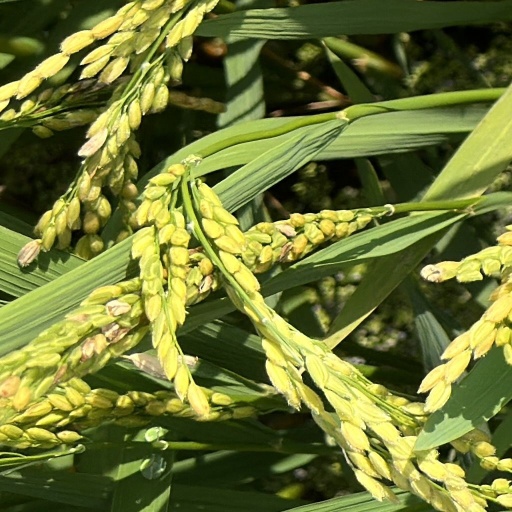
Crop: rice